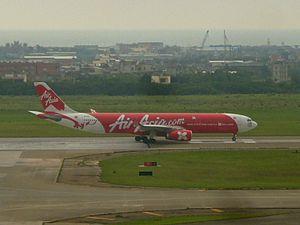
L'aéroport international Taiwan-Taoyuan est un aéroport basé à Taoyuan, ainsi que le principal aéroport qui dessert la ville de Taipei, capitale de Taïwan. Il s'agit de l'un des plus importants des trois aéroports internationaux de Taïwan.